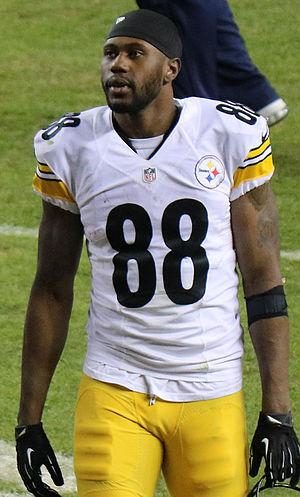
Darrius Heyward-Bey, né le 26 février 1987 à Silver Spring, est un joueur américain de football américain évoluant au poste de wide receiver.